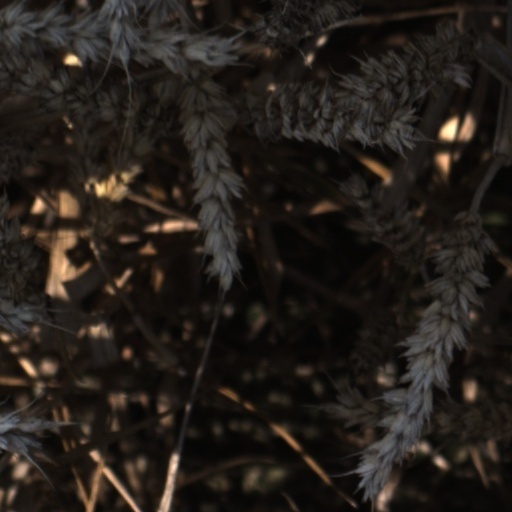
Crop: wheat